Andhra Pradesh Medtech Zone

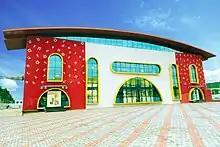
COBALTA - Center for Gamma Irradiation

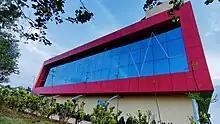
DIODE: Super Conducting Magnet

The superconducting magnet is the largest and most expensive component of an MRI system. Magnetic Resonance Imaging (MRI), a powerful medical diagnostic tool, is the largest commercial application of superconductivity. The magnet configuration is determined by competing requirements including optimized functional performance, patient comfort, ease of sitting in a hospital environment, minimum acquisition and lifecycle cost including service.